Leprechaun (film series)

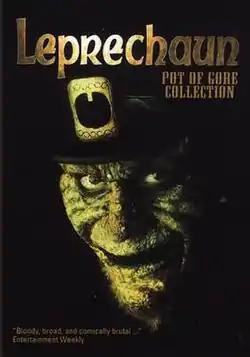
The Leprechaun as depicted on the cover of the DVD box "Leprechaun Pot of Gore Collection".

Leprechaun is an American horror comedy film series consisting of eight films. Beginning with "Leprechaun" (1993), the series centers on a malevolent and murderous leprechaun who resorts to any means necessary to protect and reclaim his gold. Warwick Davis plays the title role in every film except for the 2014 film "", and the 2018 film "Leprechaun Returns", in which the character is respectively portrayed by Dylan Postl and Linden Porco.